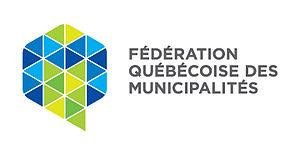
Identité visuelle de la Fédération québécoise des municipalités
La Fédération québécoise des municipalités est une association qui regroupe plus de 1000 municipalités et municipalités régionales de comté réparties sur tout le territoire québécois. À titre de porte-parole des régions, elle favorise l'autonomie municipale et travaille activement à accroître la vitalité des régions, et ce, sur l'ensemble du territoire du Québec.